John Parks Almand

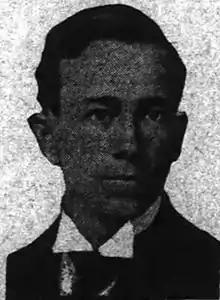
John Parks Almand, c. 1911

John Parks Almand (May 8, 1885 – March 24, 1969) was an American architect who practiced in Arkansas from 1912 to 1962. Among other works, he designed the Art Deco Hot Springs Medical Arts Building, which was the tallest building in Arkansas from 1930 to 1958. Several of his works, including the Medical Arts Building and Little Rock Central High School, are listed on the National Register of Historic Places.